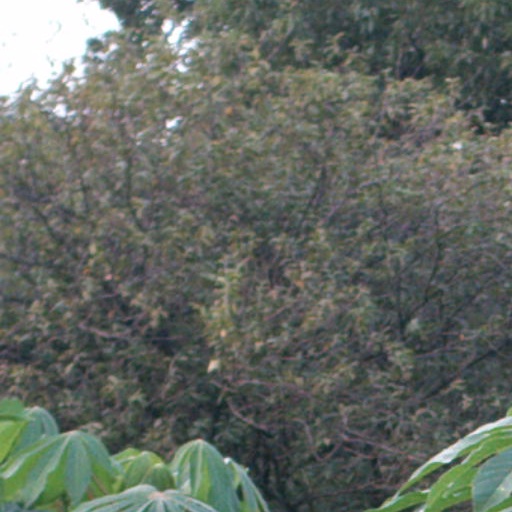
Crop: cassava